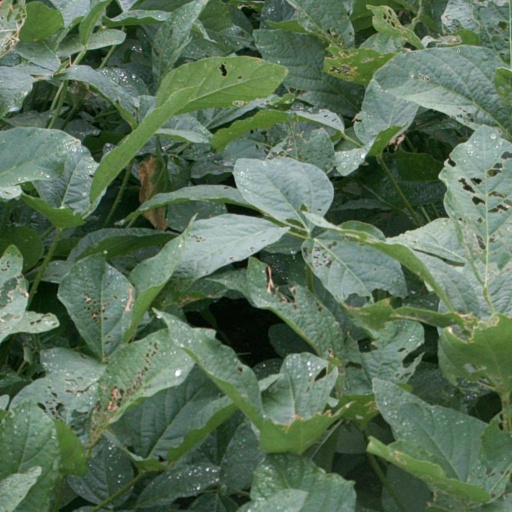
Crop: soybean